Cornwall Park, Hastings

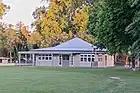

The King George V Coronation drinking fountain is on the New Zealand Heritage List as a Historic Place Category 2. The fountain was erected in 1911. The design of the fountain consists of a tall column at the centre with dedication plaques on each side, surrounded by four pedestals. Each pedestal has a drinking spout and bowl, with opposing pedestals having pairs of lions and vases, respectively. The base of the fountain is an concrete octagonal platform.